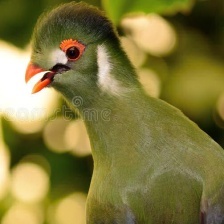
Species: GUINEA TURACO
Scientific name: TAURACO PERSA